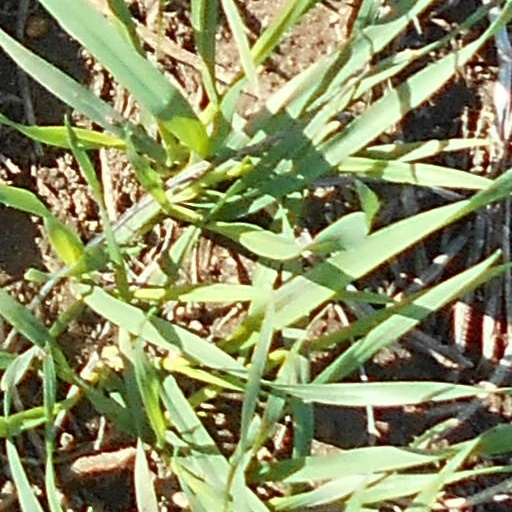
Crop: wheat